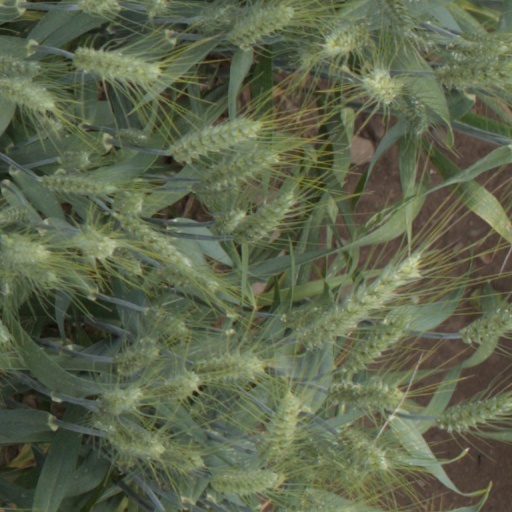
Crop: wheat